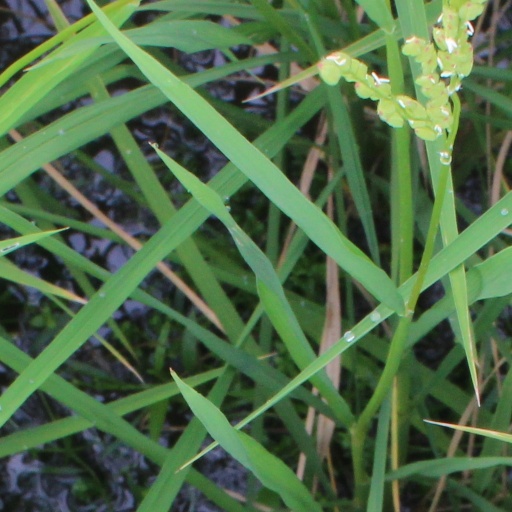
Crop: rice